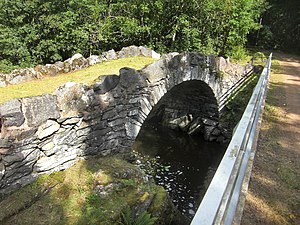
Lidan
Lidan er en å eller flod der løber i Västergötland i Sverige. Dens længde inklusive kildefloder er 93 km og dens afvandingsområde er 2.262 km². Ved udmundingen i Vänern er vandføringen mellem 19,1 m³/s og 98 m³/s. Lidan har sit udspring i nærhweden af Älmestad i Ulricehamns kommun, løber mod nord over västgötaslätten og munder ud i Kinneviken i Vänern ved Lidköping. Lidan har mange bifloder og nogle få søer i sit afvandingsområde. Blandt bifloderne er Flian, Lannaån, Jungån og Afsan. Bifloder til Flian er Dofsan, Slafsan og Pösan. Blandt søerne er Hornborgasjön, Sjötorpasjön og Rösjön. Blandt de vådmarksområder den afvander er Mönarpa mossar, Ripelången, Karbomossen, Ramlamossen, Rösjömossen og Åsle mosse.